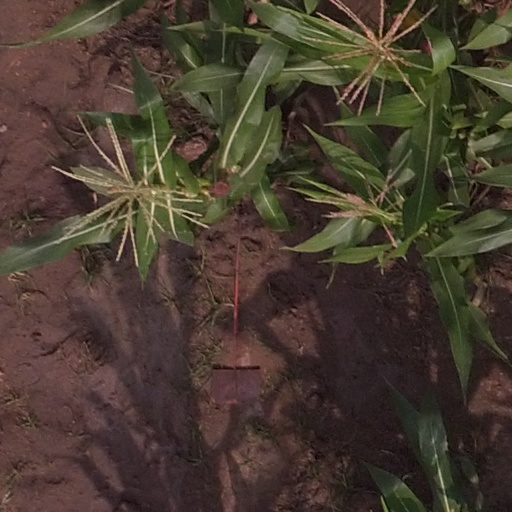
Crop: maize; corn